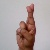
The image shows a hand gesture representing the letter 'R' in Indian Sign Language.